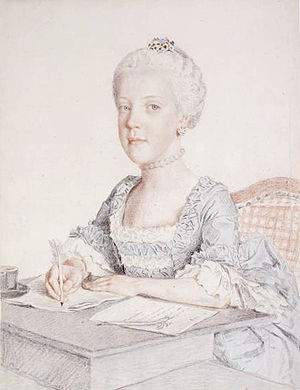
Johanna Gabriela af Østrig
Portræt udført af Jean-Étienne Liotard før 1762
Maria Johanna Gabriela var en østrigsk ærkehertuginde, der var datter af Maria Theresia af Østrig og den Tysk-romerske kejser Frans 1. Stefan. Hun var lillesøster til kejserne Josef 2. og Leopold 2. og storesøster til dronning Marie Antoinette af Frankrig.